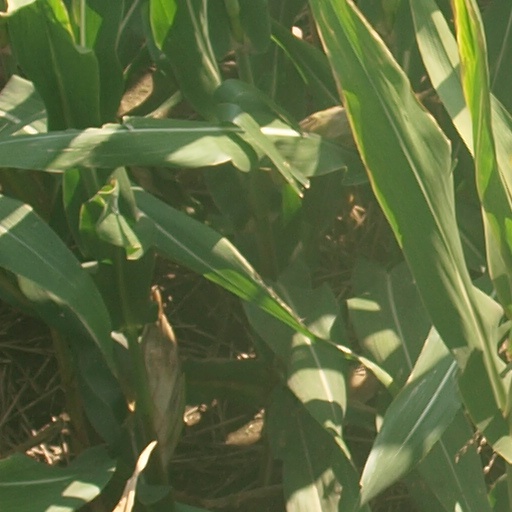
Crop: maize; corn